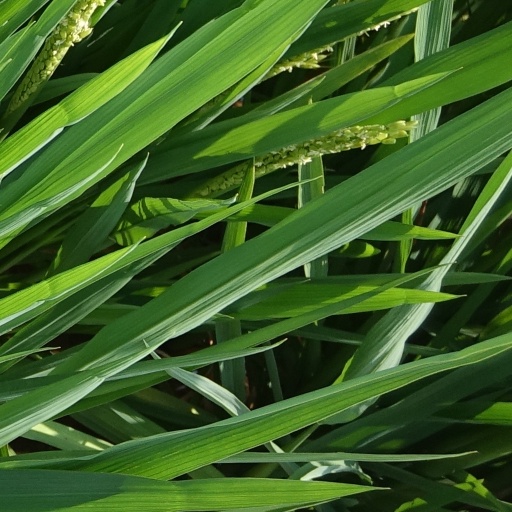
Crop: rice